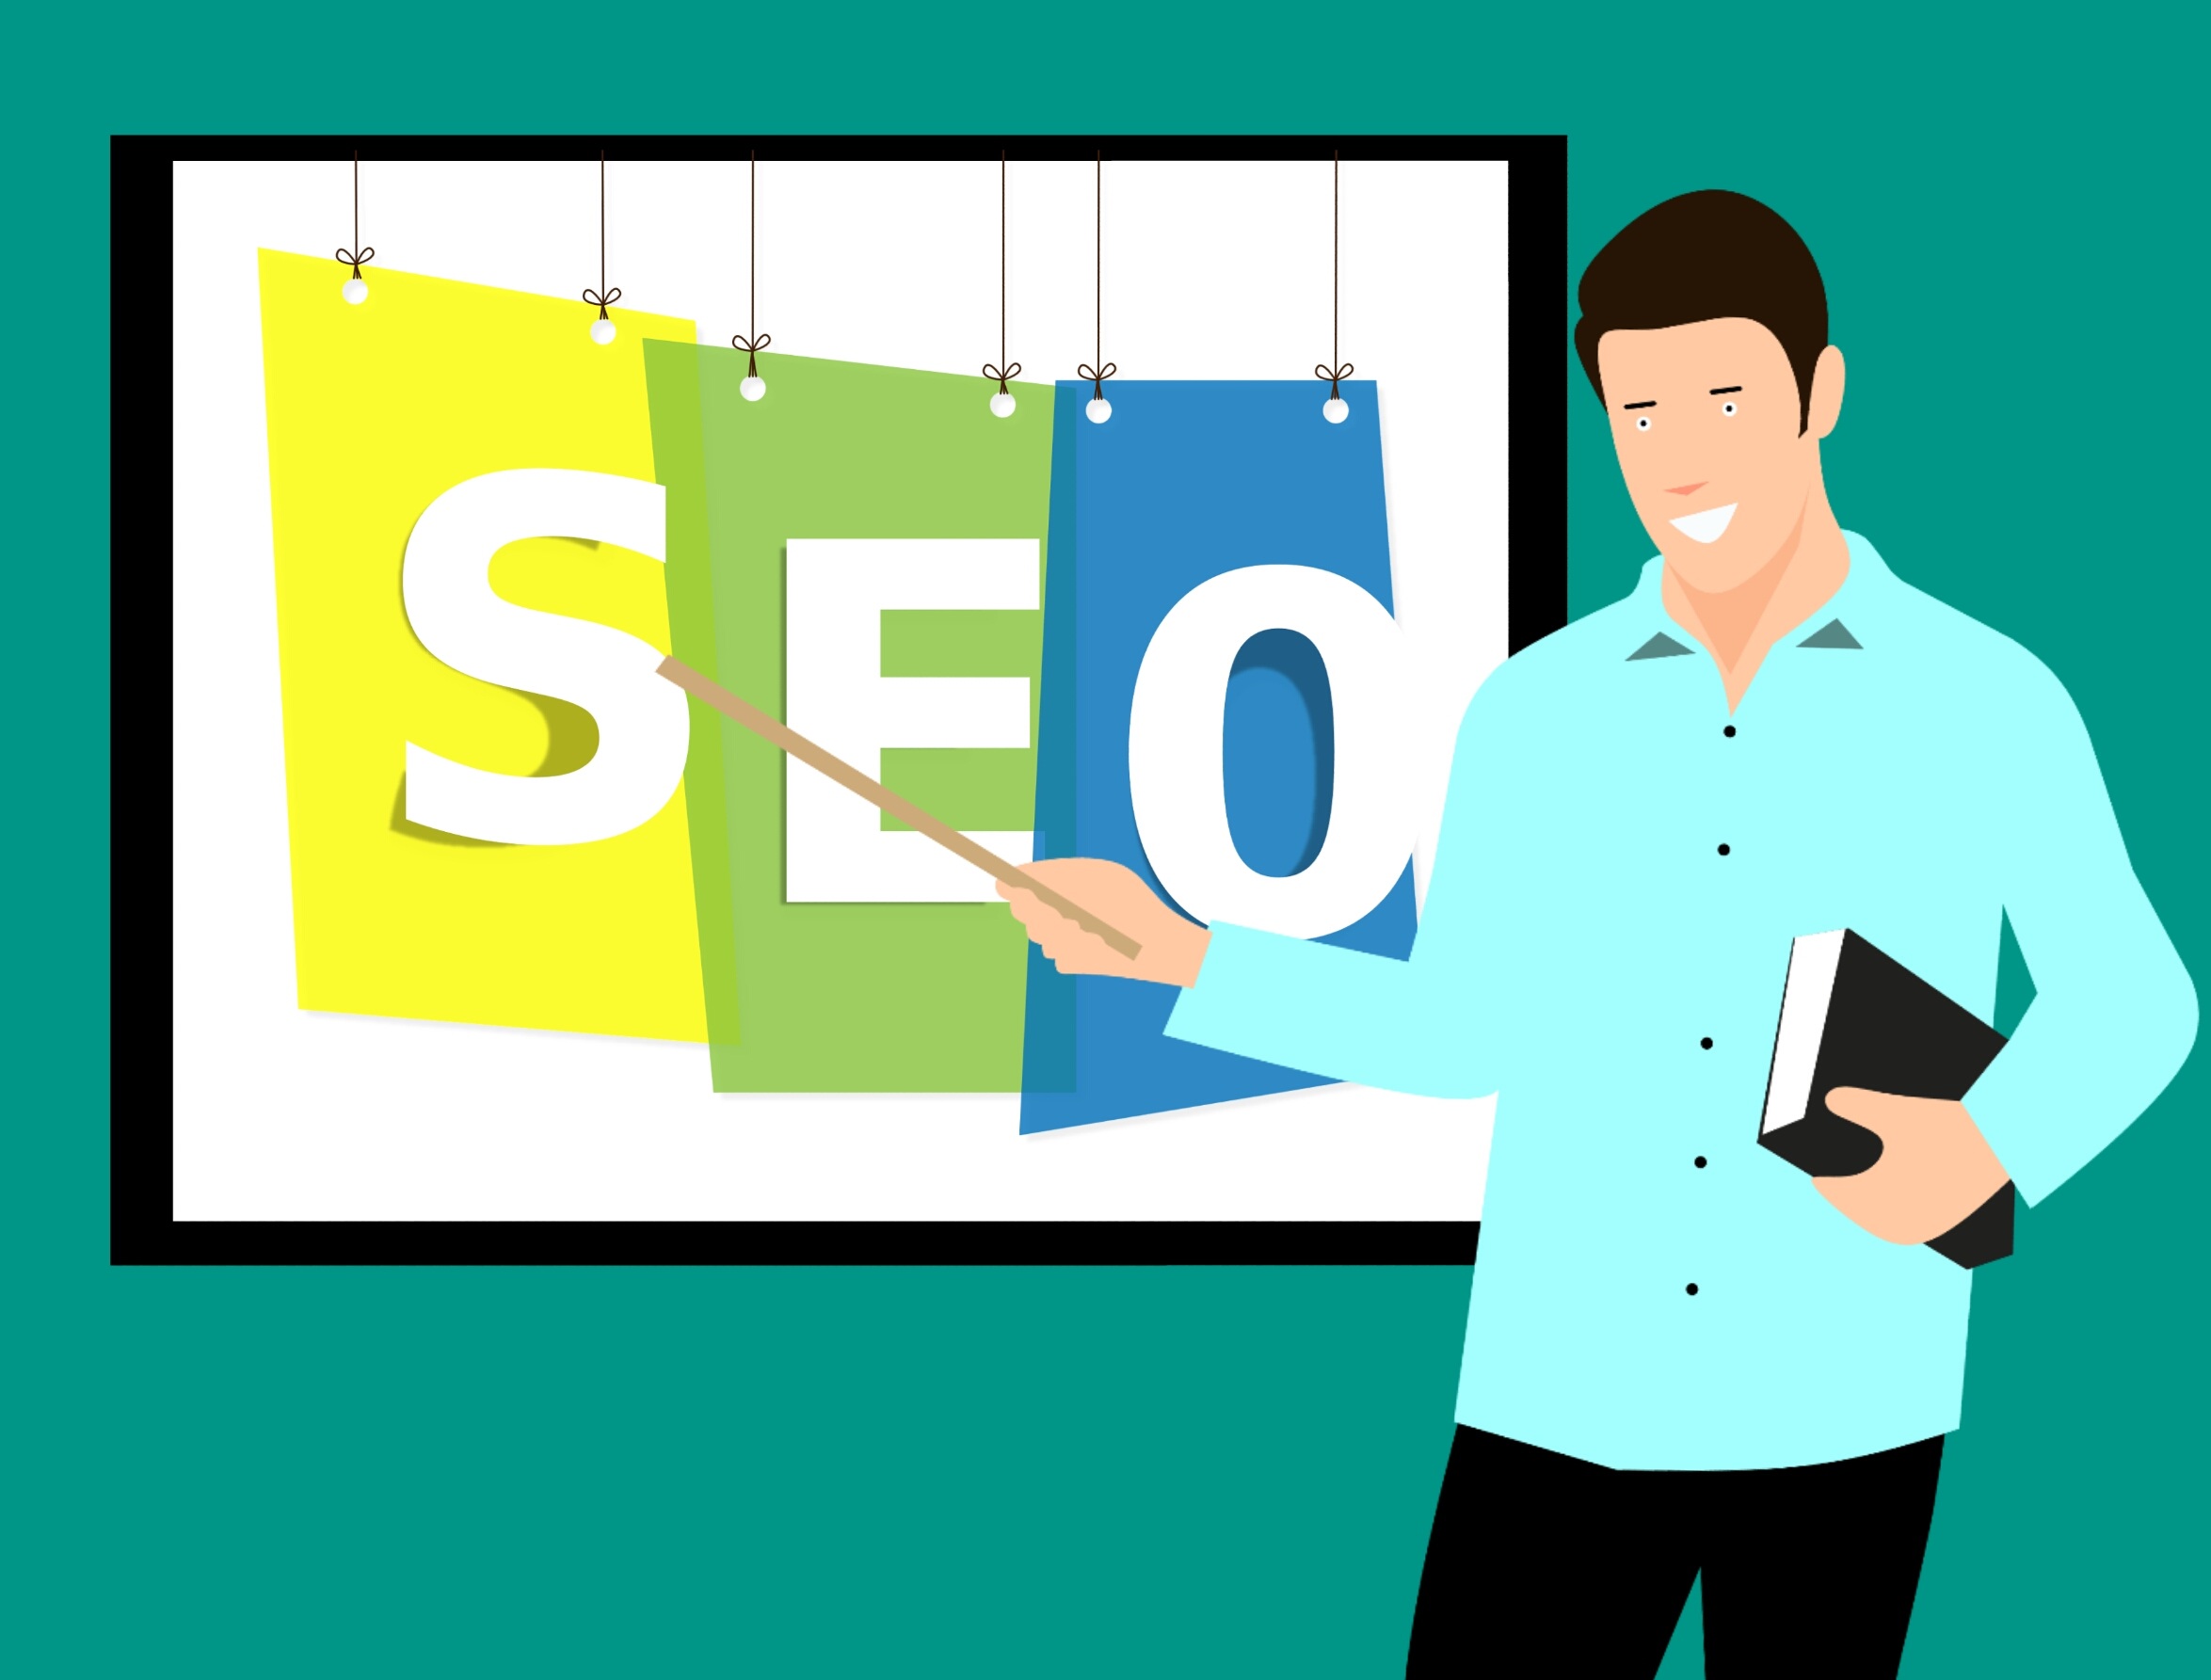
seo, search engine optimization, marketing, strategy, digital, analytics, infographic, online, website, optimization, internet, google, training, course, teacher, professor, young, school, male, teaching, book, length, man, holding, wand, lecturer, beard, caucasian, college, confident, educating, education, elementary, expression, fullbody, guy, isolated, lecture, lesson, lifestyle, looking, occupation, one person, pointing, portrait, presenter, presenting, primary, showing, blue, green, text, human behavior, communication, line, font, logo, product, job, technology, conversation, area, design, business, organization, brand, graphic design, graphics, illustration, clip art, presentation, advertising